Birchington-on-Sea

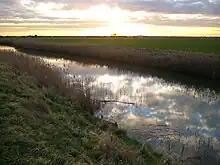
A dyke in the Wantsum channel marshland, between Birchington-on-Sea and Herne Bay

Birchington-on-Sea is located at (51.377, 1.305) in northeast Kent, on the coast of the Thames Estuary. The village is 14 kilometres (9 mi) to the east of Herne Bay and 6 kilometres (4 mi) to the west of Margate. The small town of Westgate-on-Sea lies between Birchington and Margate.